To Heart

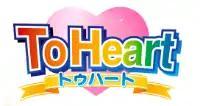
"To Heart" logo for anime series

"To Heart" received two versions for the Microsoft Windows operating system in 2003. The first is a "renewal package" re-release based on the original release version, and was released on June 20, with additional support for Windows ME/2000/XP PCs. An enhanced re-release, titled "To Heart PSE", was also released for Windows PCs on June 27. Unlike the renewal package release, "PSE" is an all-ages release, and contains the additional content found in the PS version. The visual novel also received a version playable on the PlayStation 2, when the game was released as part of "To Heart 2"s limited deluxe pack on December 28, 2004. The PS2 version of the game was enhanced from the previous PS release, and was not included with the limited or regular edition releases of "To Heart 2". Lastly, a PlayStation Portable version, titled "To Heart Portable", was released as part of the "To Heart 2 Portable"s "W Pack" and limited edition releases on July 30, 2009. "Portable" was also released individually as a budget-priced version on October 27, 2011. Characters from "To Heart" are also playable in "", a fighting game developed by Aquaplus featuring characters from various Leaf games. A remake of the first game, titled "ToHeart" and featuring 3D graphics for the characters, released on Windows and the Nintendo Switch on June 26, 2025.